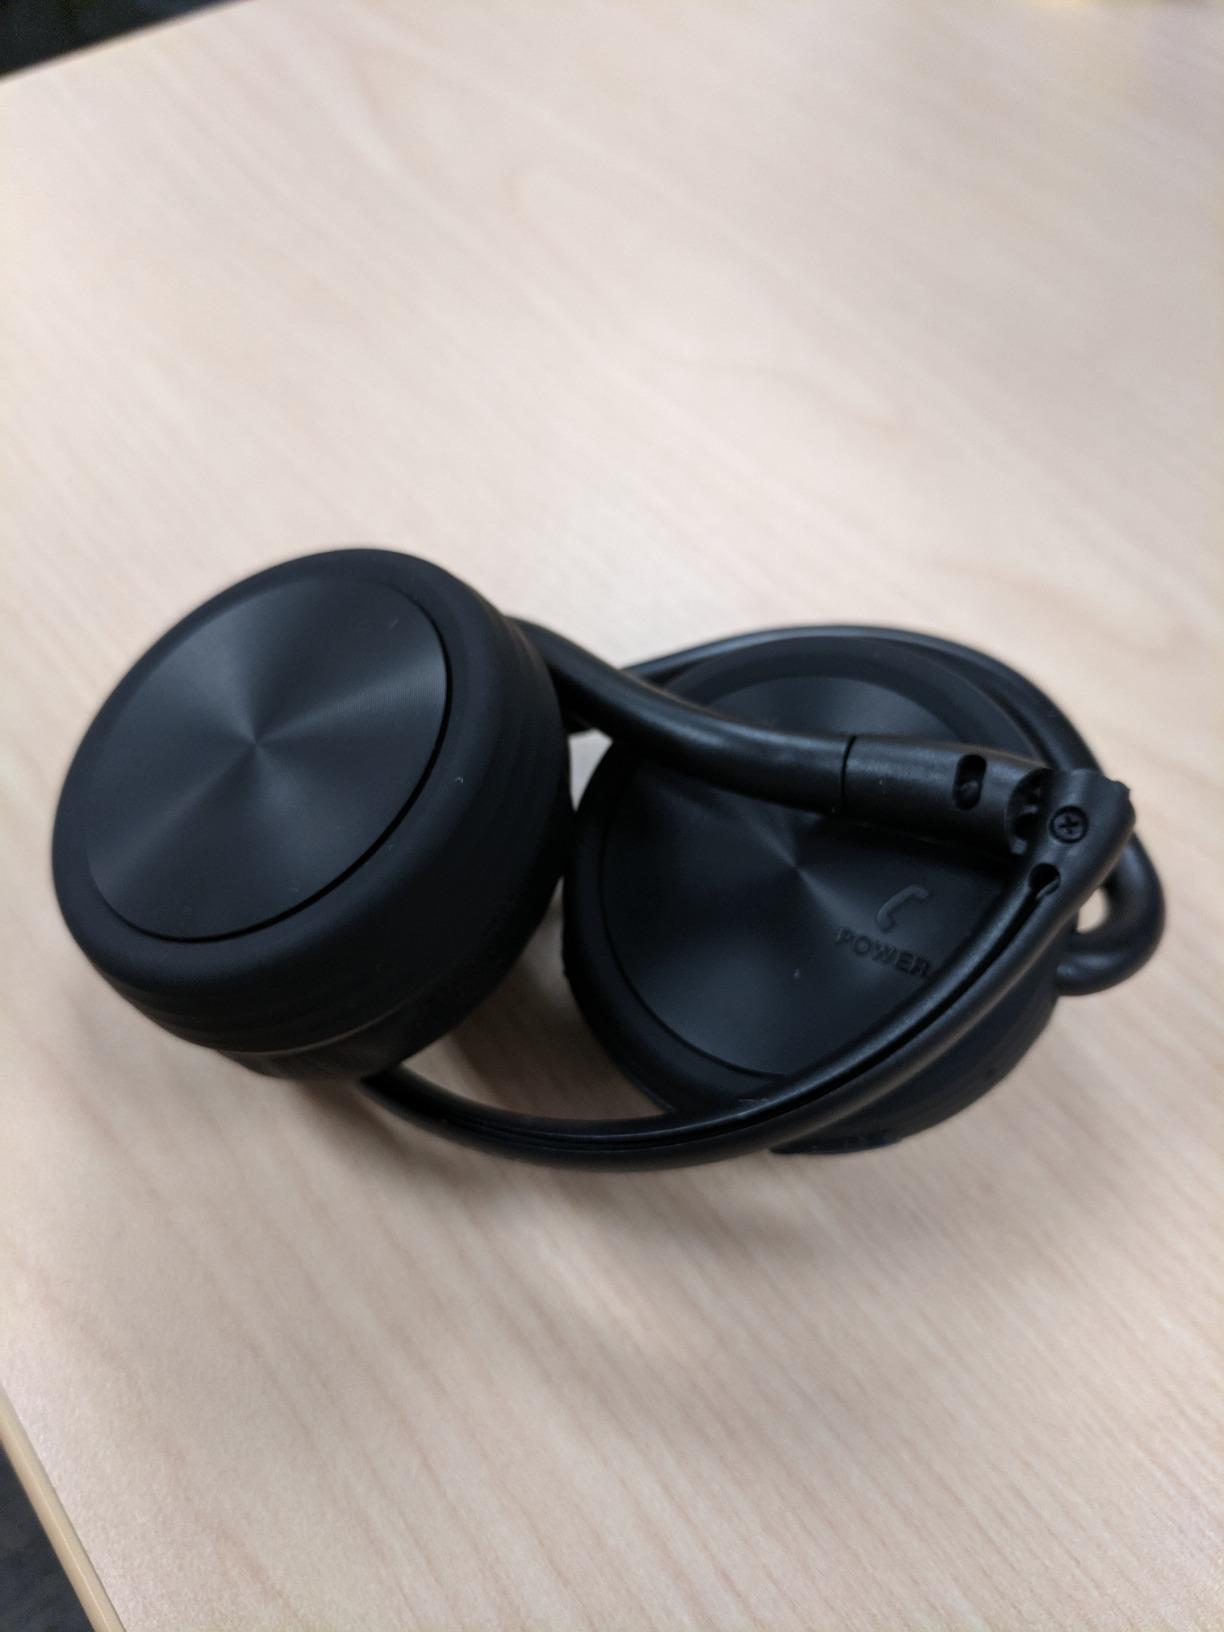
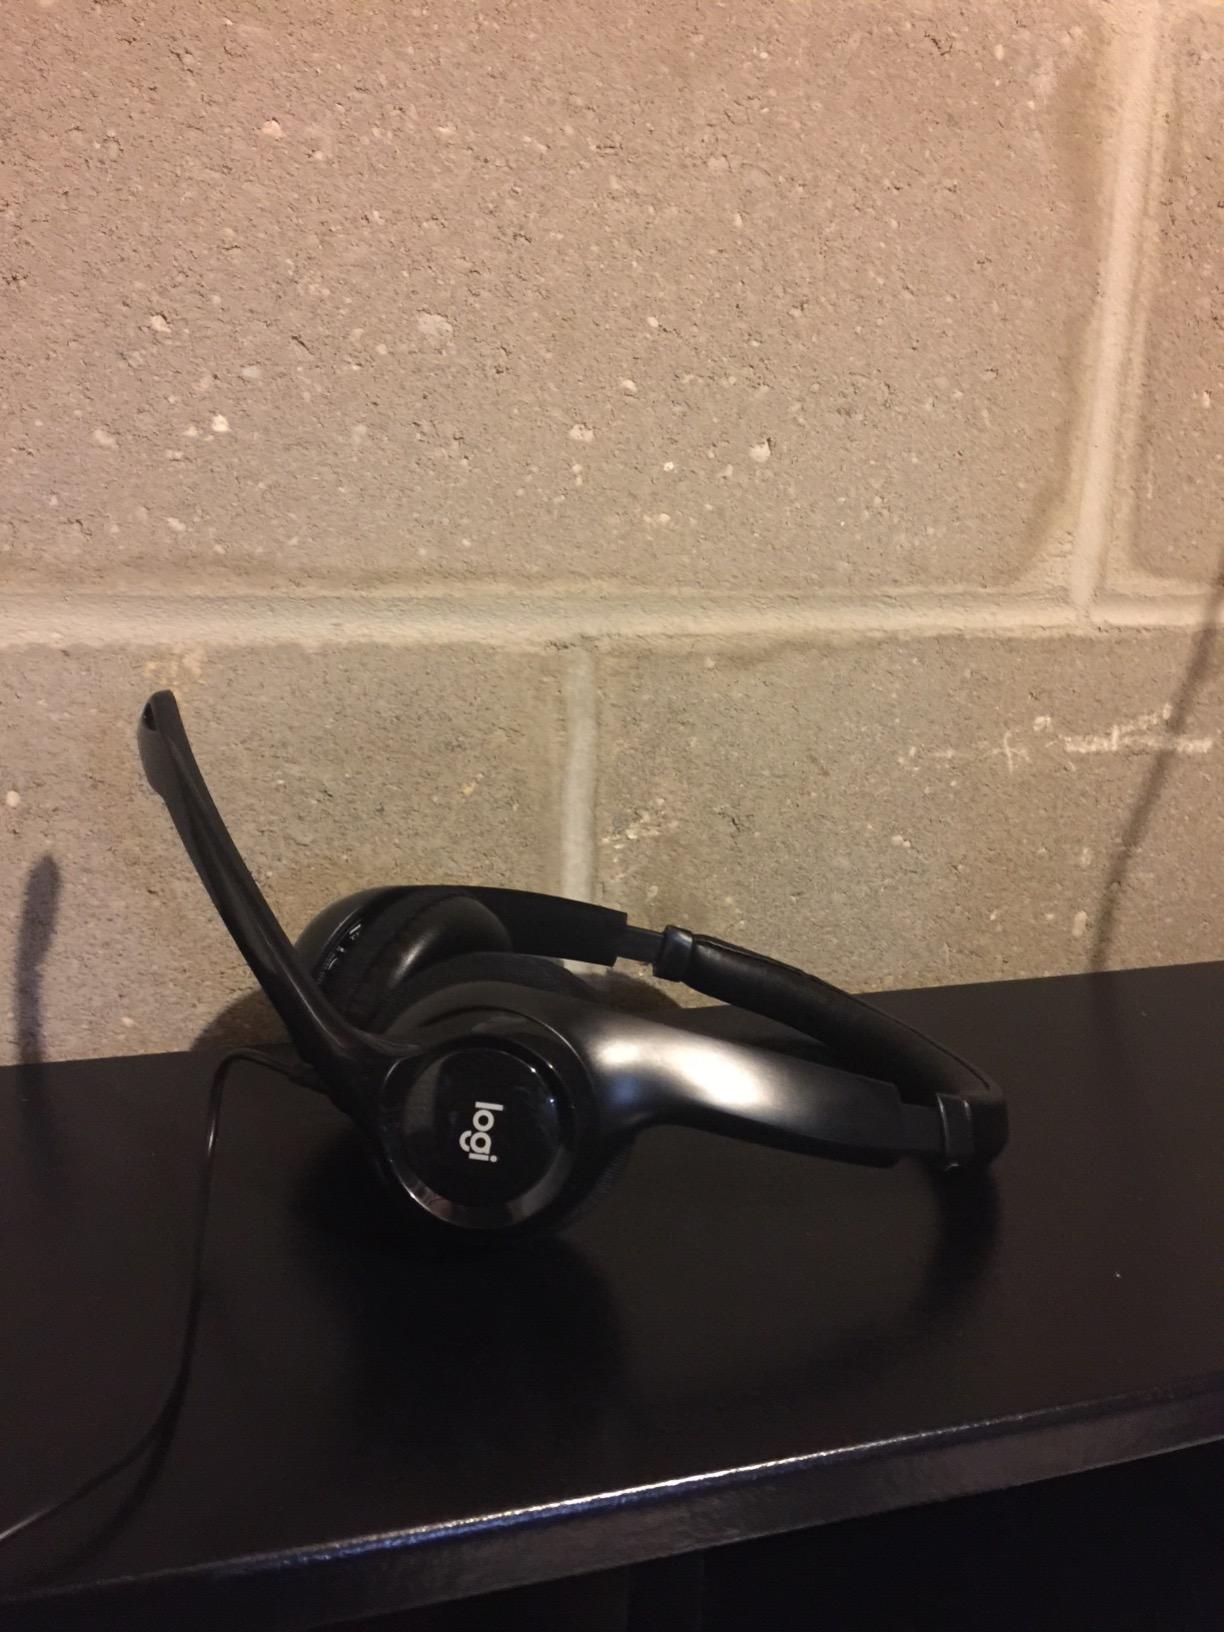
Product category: headphones
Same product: no